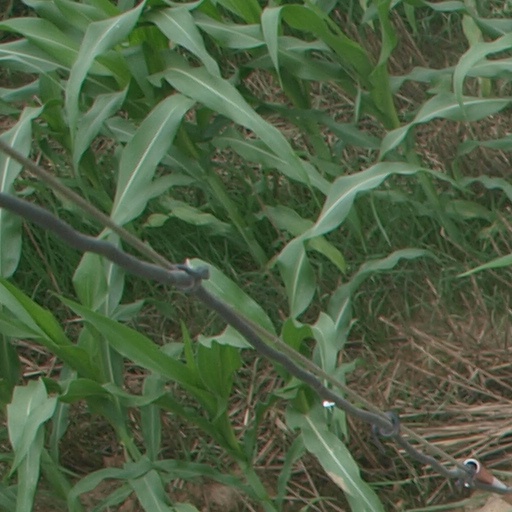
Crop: maize; corn